Arctic grayling

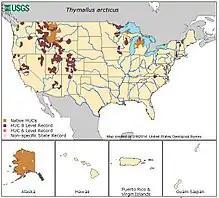
Native and introduced range of Arctic grayling, "Thymallus arcticus" in U.S.

Arctic grayling grow to a maximum recorded length of and a maximum recorded weight of . Of typical thymalline appearance, the Arctic grayling is distinguished from the similar European grayling ("T. thymallus") by the absence of dorsal and anal spines and by the presence of a larger number of soft rays in these fins. There is a dark midlateral band between the pectoral and pelvic fins, and the flanks may possess a pink iridescence. "T. a. arcticus" has been recorded as reaching an age of 18 years.